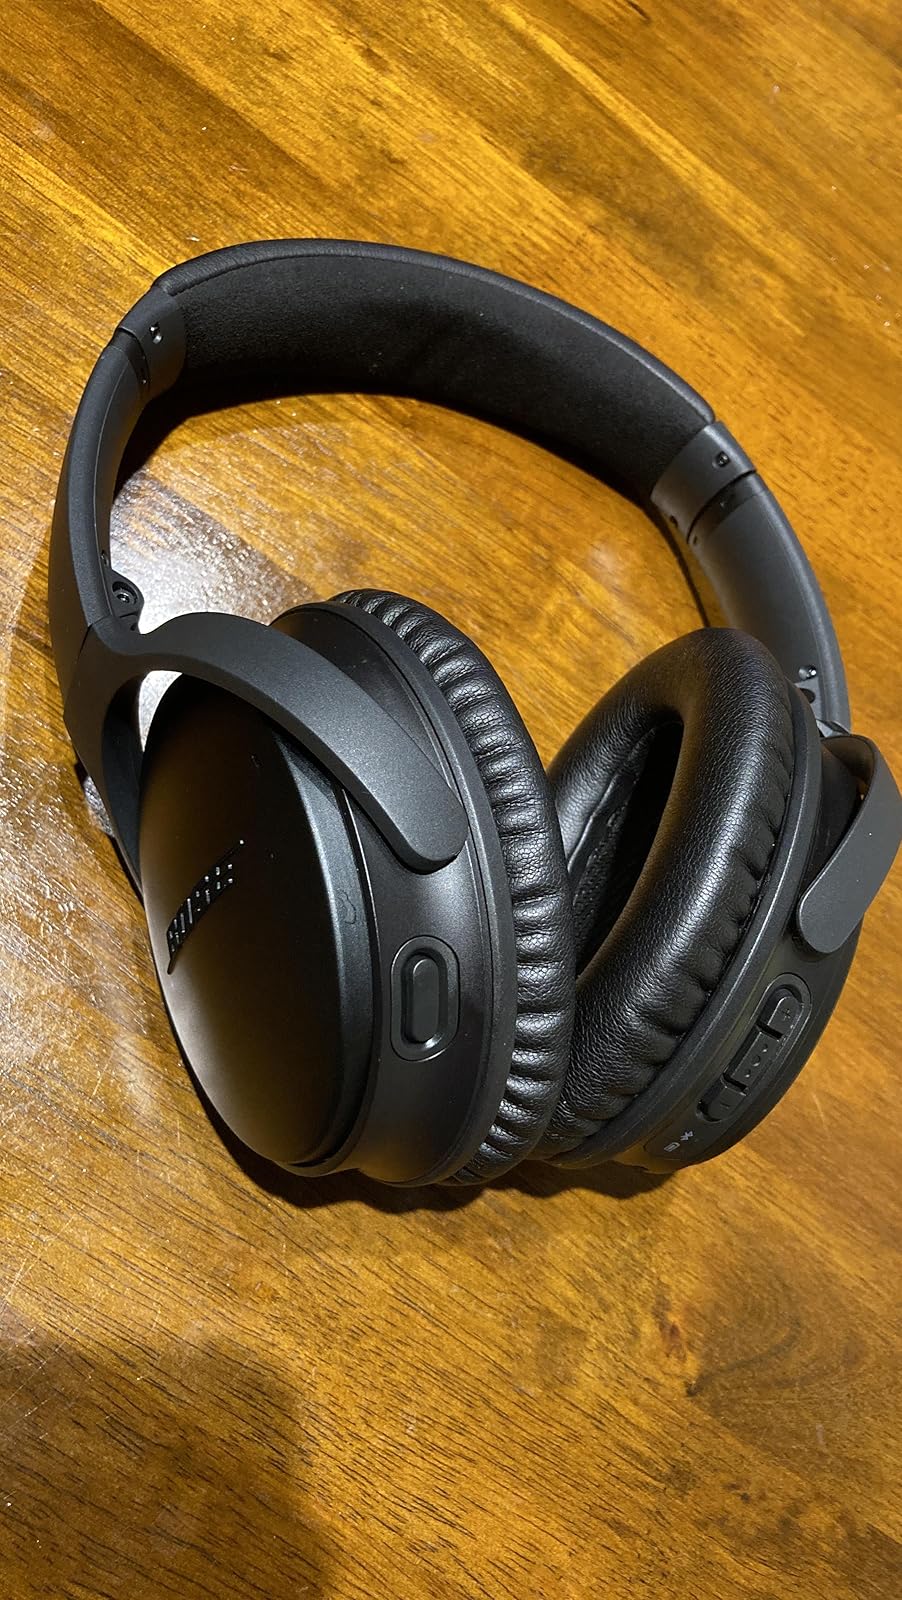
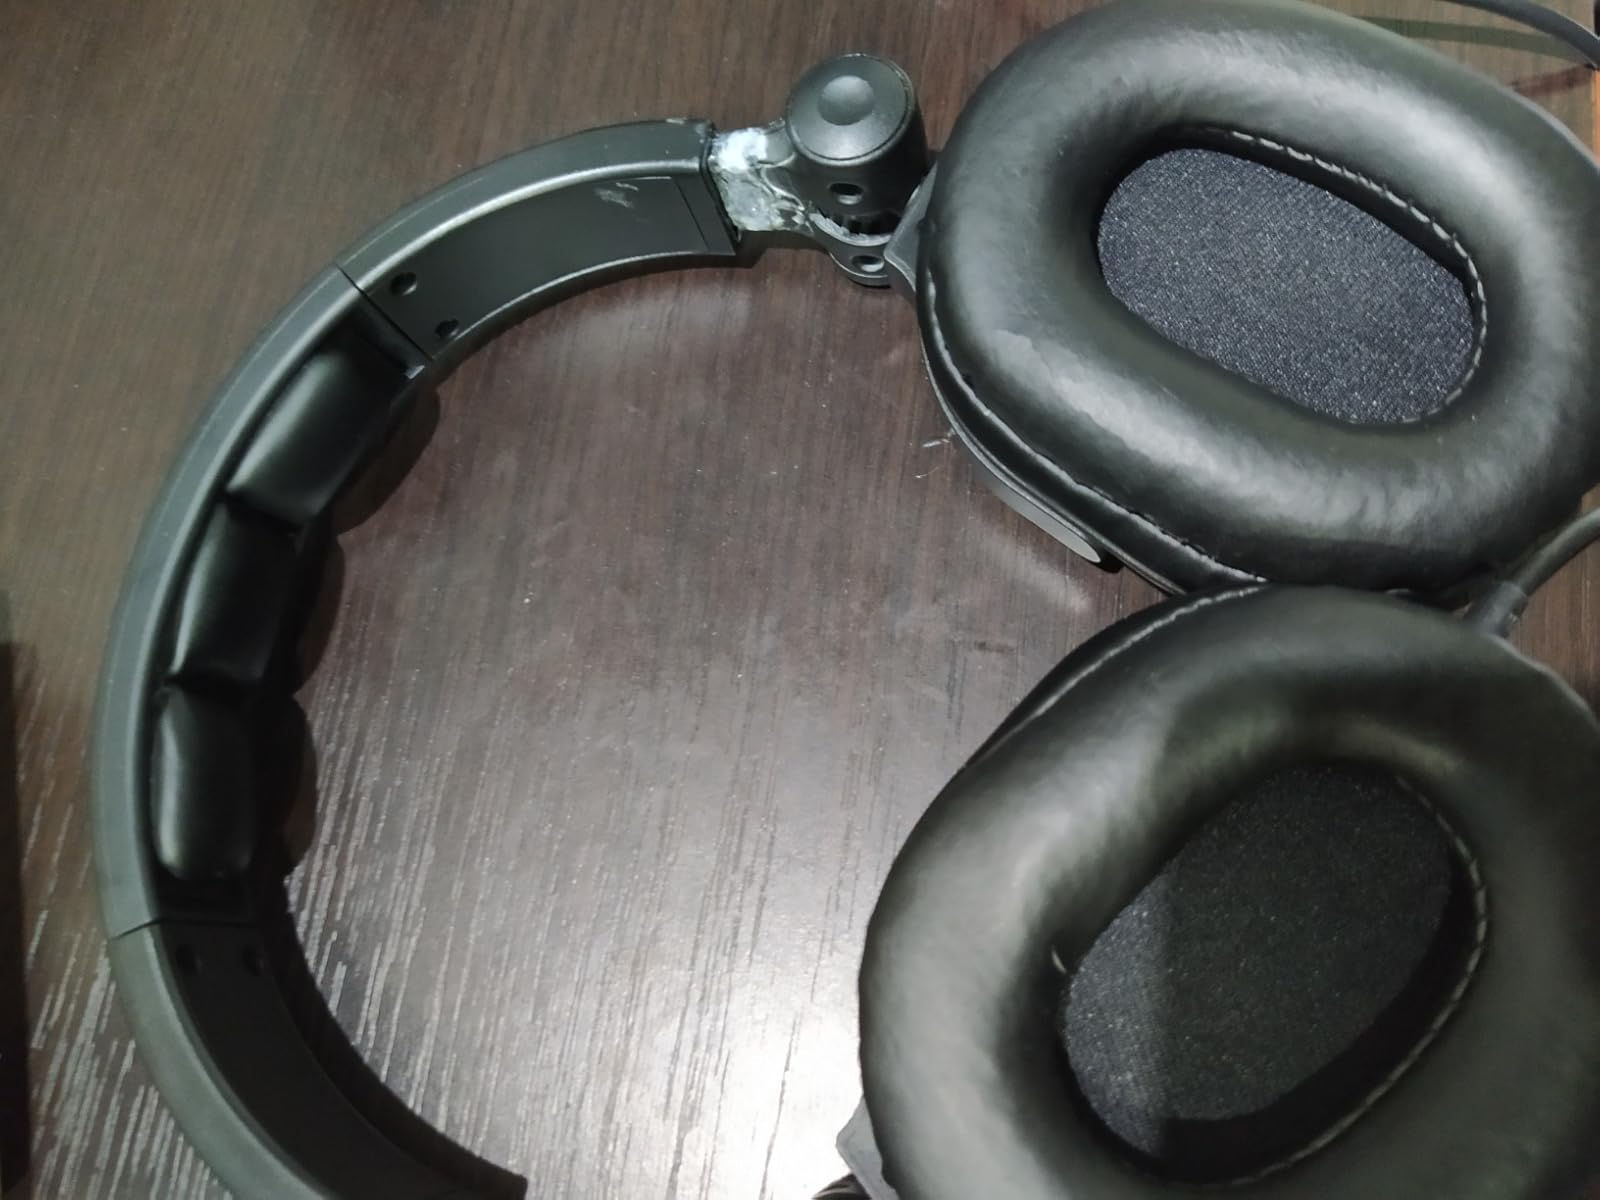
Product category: headphones
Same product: no